American Megatrends

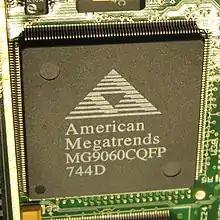
AMI integrated circuit at a MegaRAID SCSI controller

In 1993, AMI produced MegaRAID, a storage controller card. AMI sold its RAID assets to LSI in 2001, with only one employee from the RAID-division remaining with the AMI core team.